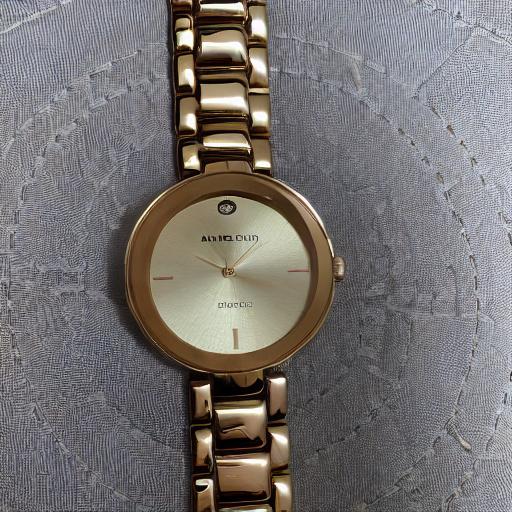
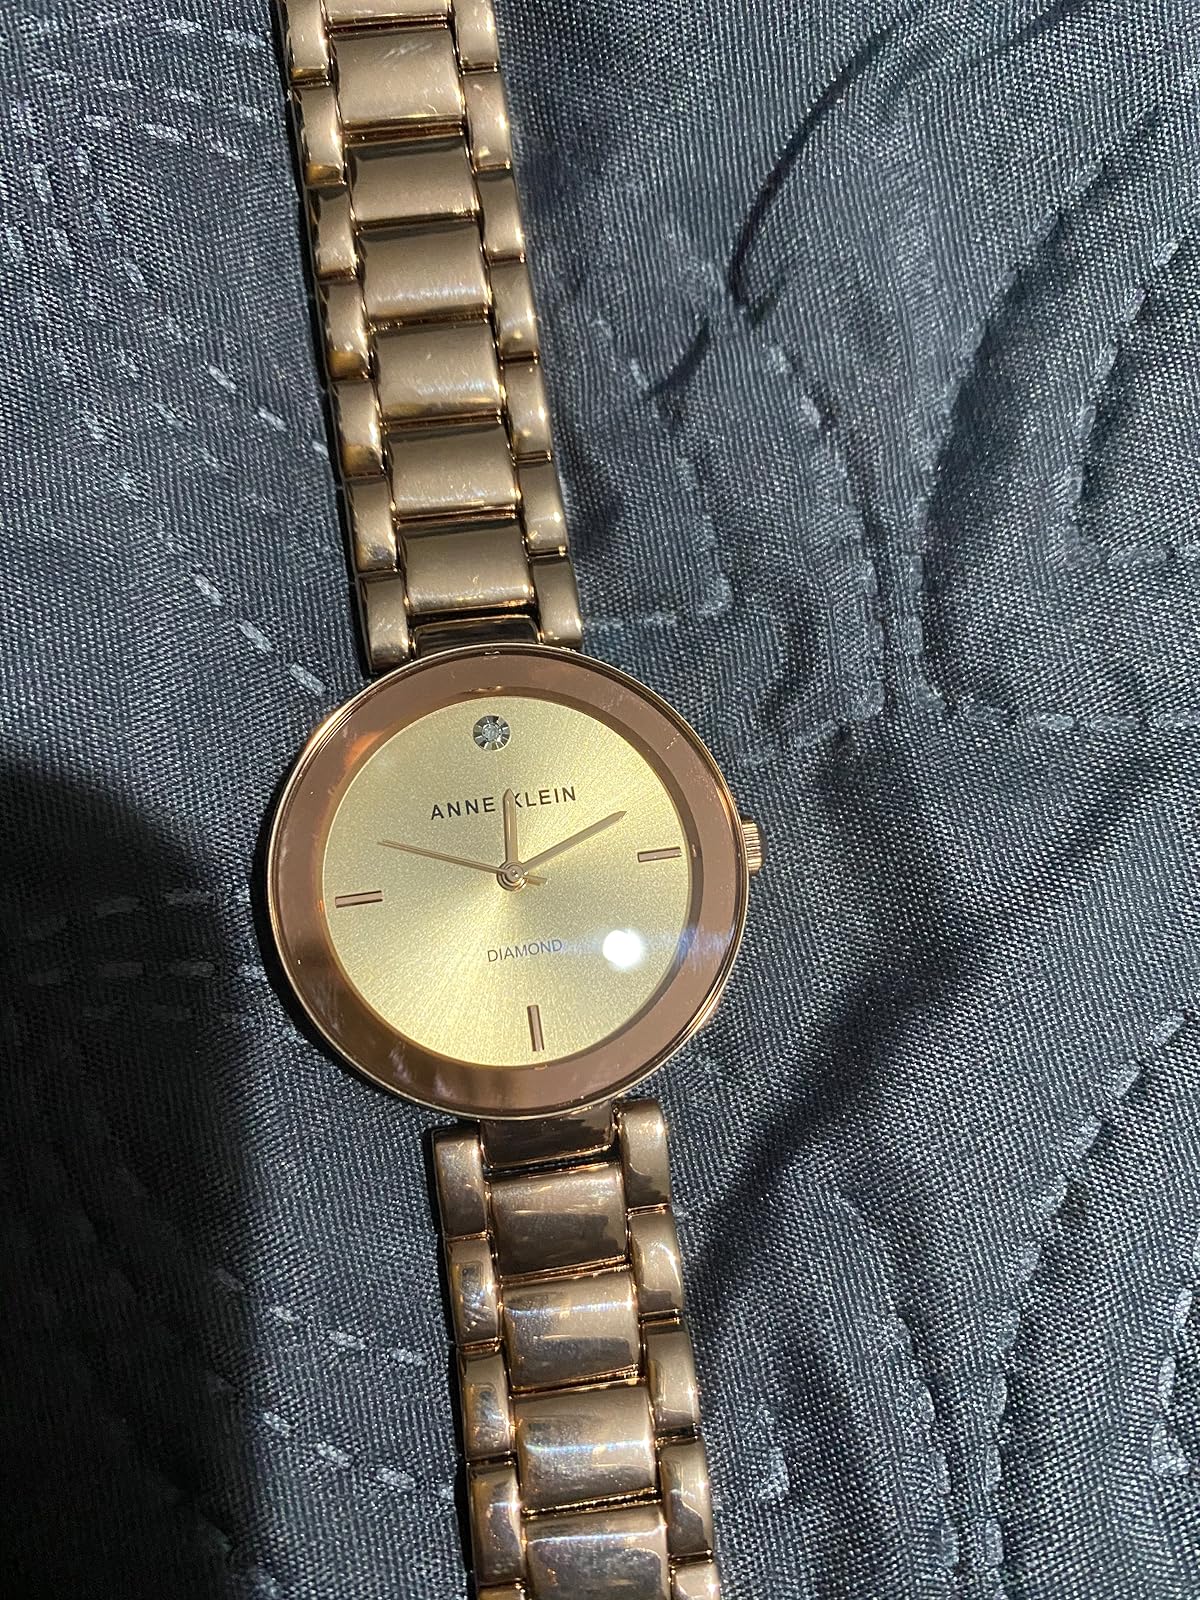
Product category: accessories_watch
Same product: no